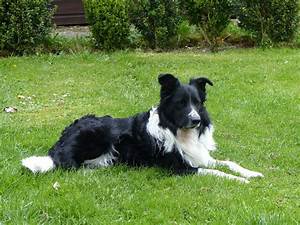
Label: cane